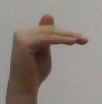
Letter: khaa